List of pals battalions

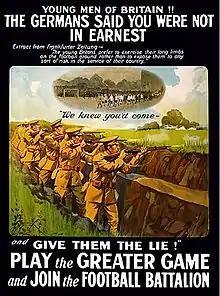
Recruiting poster for the Football Battalion

This is a list of pals battalions (also called "service" or "locally raised" battalions) of the British Army during the First World War. Pre-war Territorial Force (T.F.) battalions have not been included, although they too usually recruited from a specific area or occupation. The 69 line infantry regiments formed 142 "locally raised" battalions and 68 "local reserve" battalions. The Guards Regiments and the regiments formed only from Territorial Force battalions did not form pals battalions.